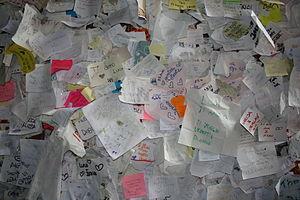
La maison de Juliette à Vérone est un musée de 1905 dans un logis seigneurial du XIIᵉ siècle, avec son célèbre balcon reconstitué, à Vérone en Vénétie en Italie, où aurait pu se dérouler la tragédie théâtrale Roméo et Juliette de William Shakespeare, parue en 1597.